Yasuhiro Yamashita

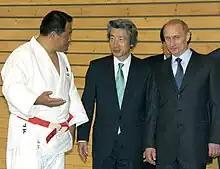
Yamashita with President Putin and Japanese Prime Minister Junichiro Koizumi in 2003.

Yamashita served as an instructor for numerous organizations before becoming the International Judo Federation's Director of Education in September 2003. His presence as the head coach of the Japanese judo team was felt when he strongly protested the controversial decision in a match between David Douillet and Shinichi Shinohara at the 2000 Summer Olympics. Yamashita has also compiled an instructional judo video with Russian President Vladimir Putin, who also holds a black belt in judo. The two first met during Putin's visit to Tokyo in 2005, and Yamashita has traveled to St. Petersburg to visit the President's former judo school. He is the chairman of the Japanese Olympic Committee, and on 10 January 2020 he was elected a member of the International Olympic Committee.